160th Infantry Division (Wehrmacht)

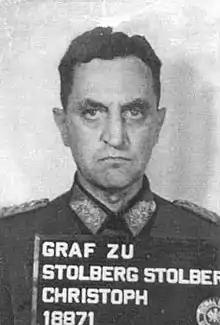
, divisional commander of Division No. 160 between 1 July 1943 and 1 August 1943. In American captivity in 1945.

On 1 July 1943, Uckermann was replaced as divisional commander by , who was in turn again replaced by Uckermann on 1 August 1943.